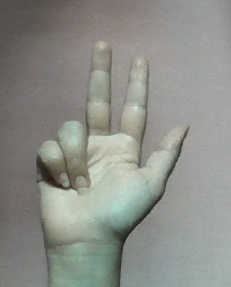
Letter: al